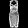
Label: Dress